Choo-Choo Coleman

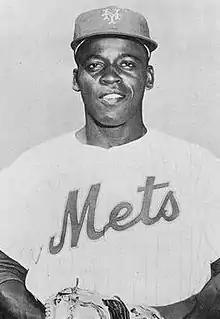
Coleman in 1963

Clarence "Choo-Choo" Coleman (August 25, 1937 – August 15, 2016) was an American professional baseball catcher, who played Major League Baseball (MLB) for the Philadelphia Phillies and New York Mets.